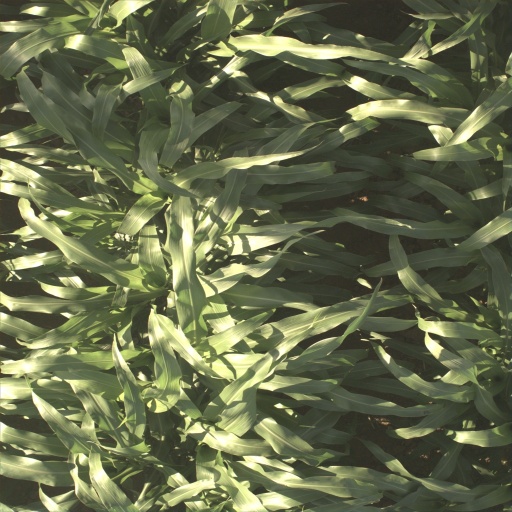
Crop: sorghum